Loulan Kingdom

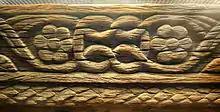
A carved wooden beam from Loulan in the British Museum, 3rd–4th century. The patterns show influences from ancient western civilizations.

Loulan ( < Eastern Han Chinese "lo-lɑn" < Old Chinese "rô-rân"), also known as Kroraïna in native Gandhari documents or Krorän in later Uyghur, was an ancient kingdom based around an important oasis city along the Silk Road already known in the 2nd century BCE on the northeastern edge of the Lop Desert. The term Loulan is the Chinese transcription of the native name Kroraïna and is used to refer to the city near the brackish desert lake Lop Nur as well as the kingdom.